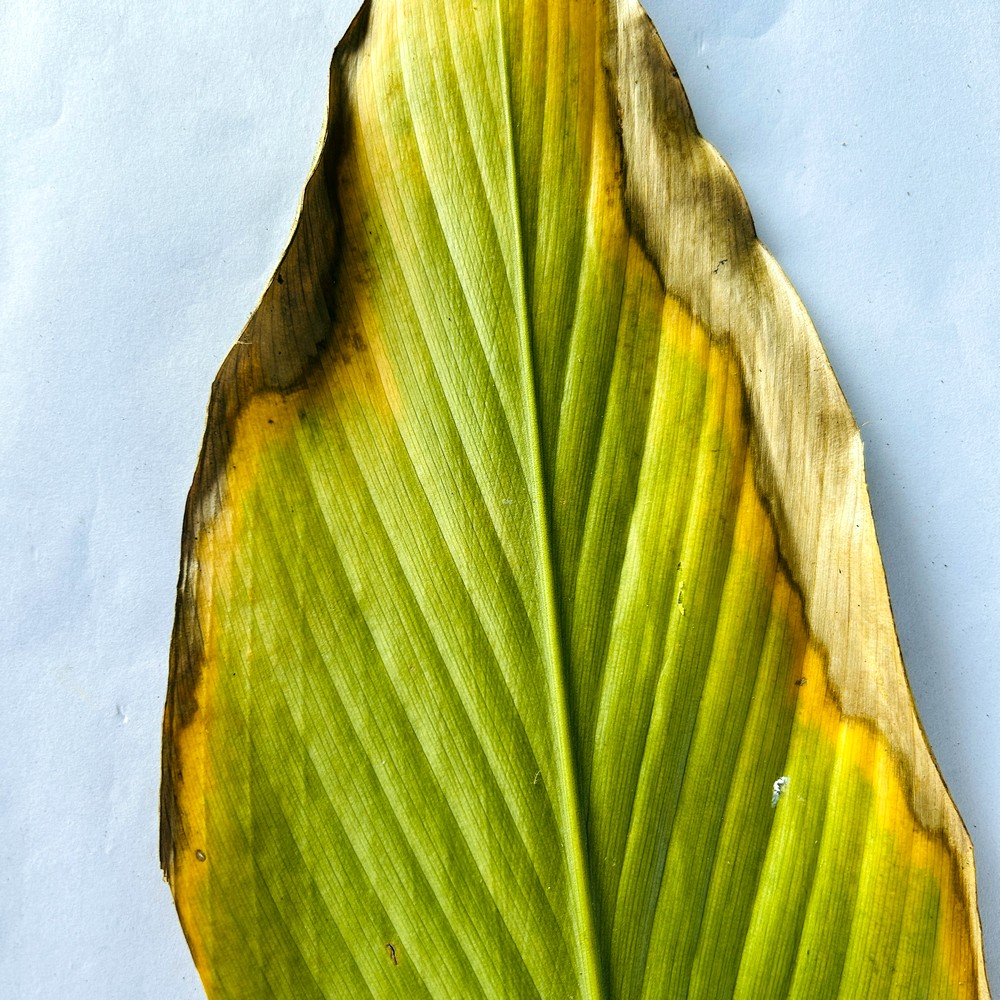
Label: Leaf Blotch